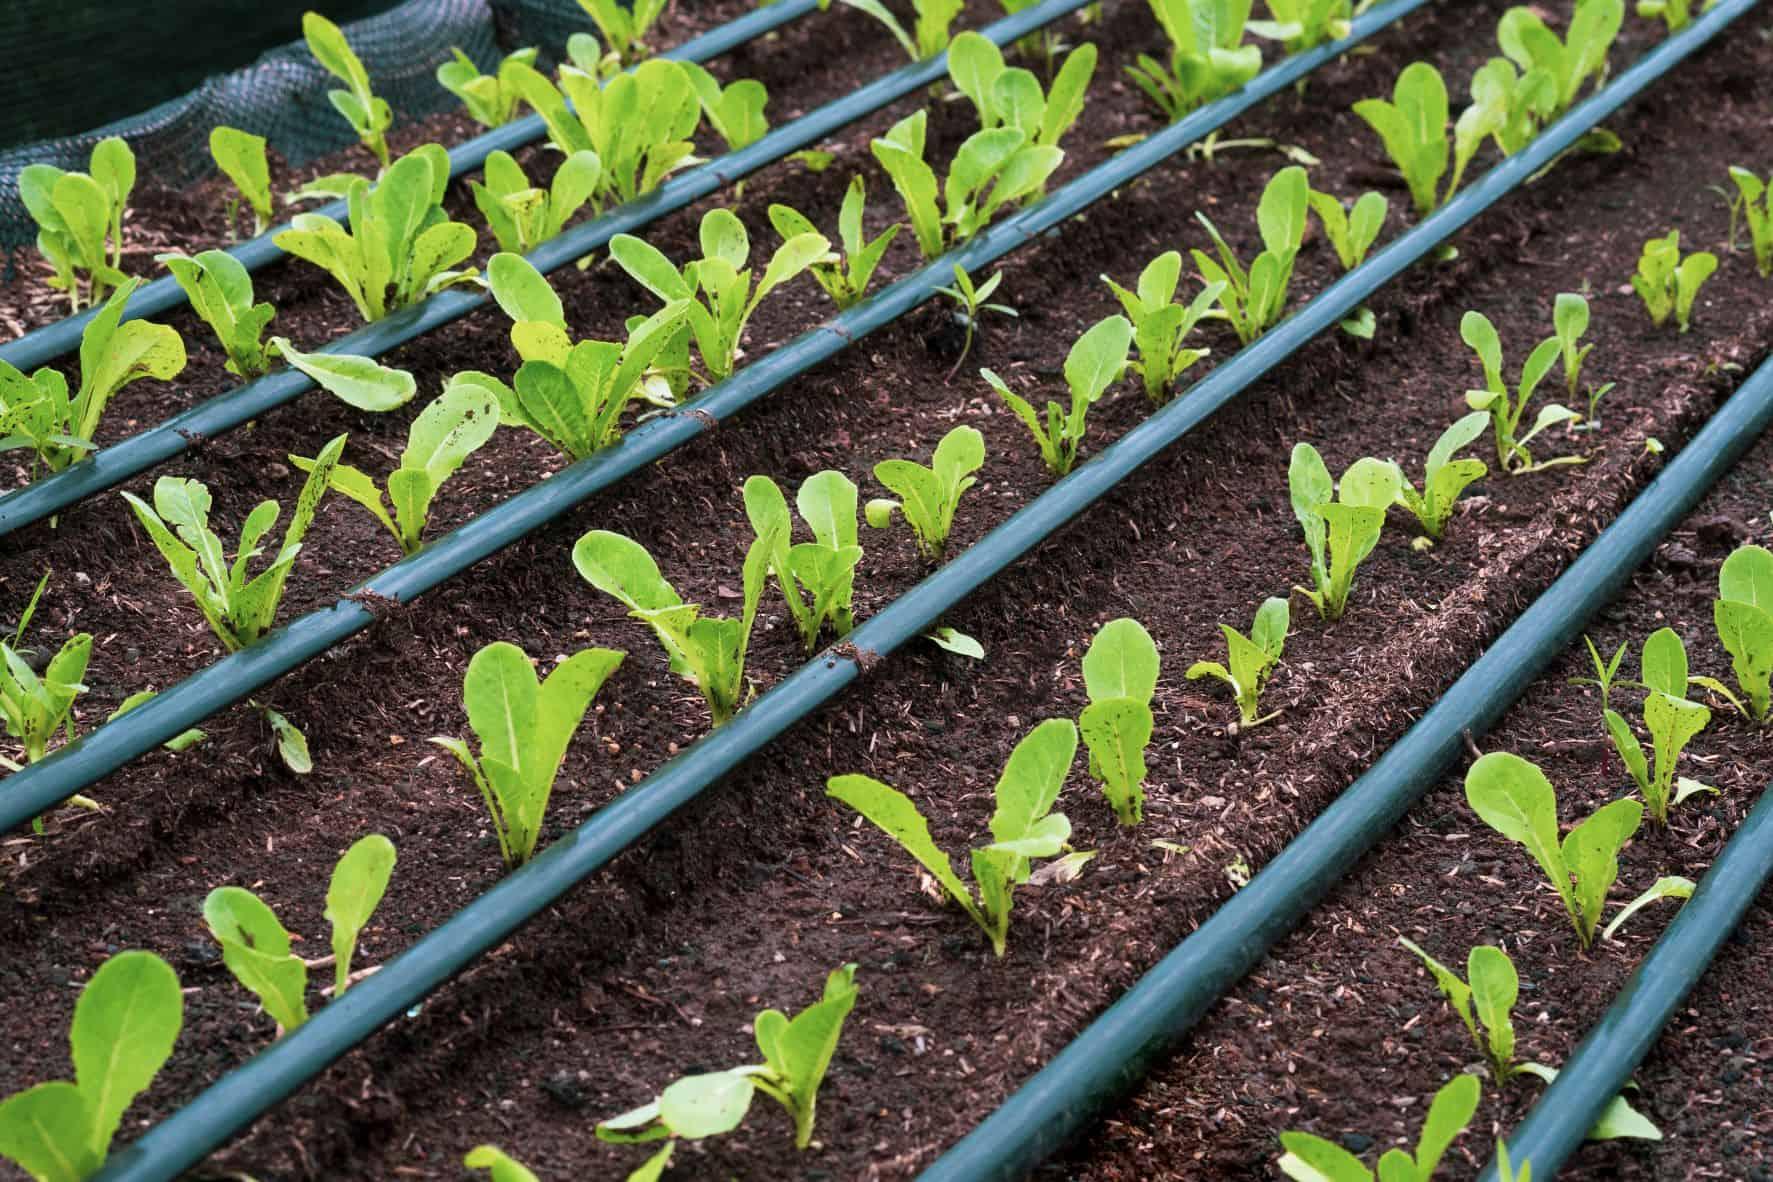
Mfumo wa kisasa wa umwagiliaji, unaotumika kumwaga maji kwa  kwa matone, ukiwa unasambaza maji kwenye kilimo cha mbegu.